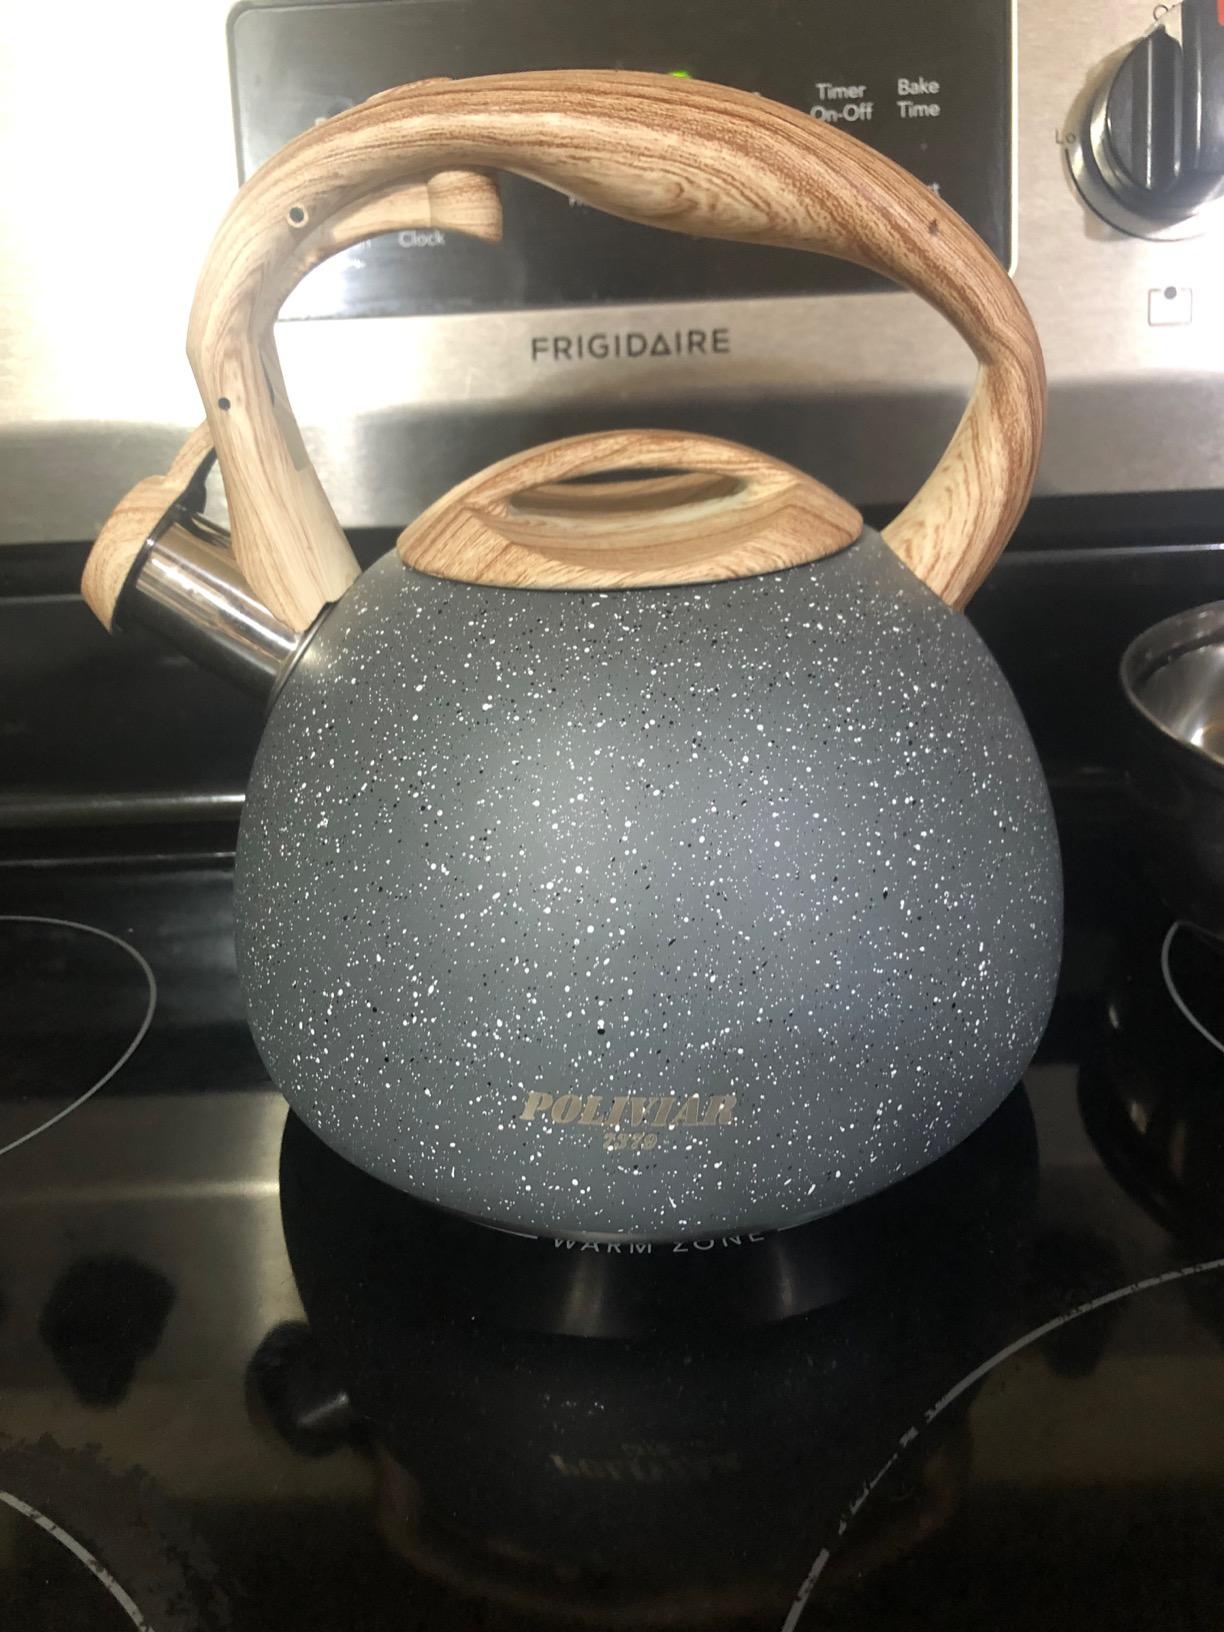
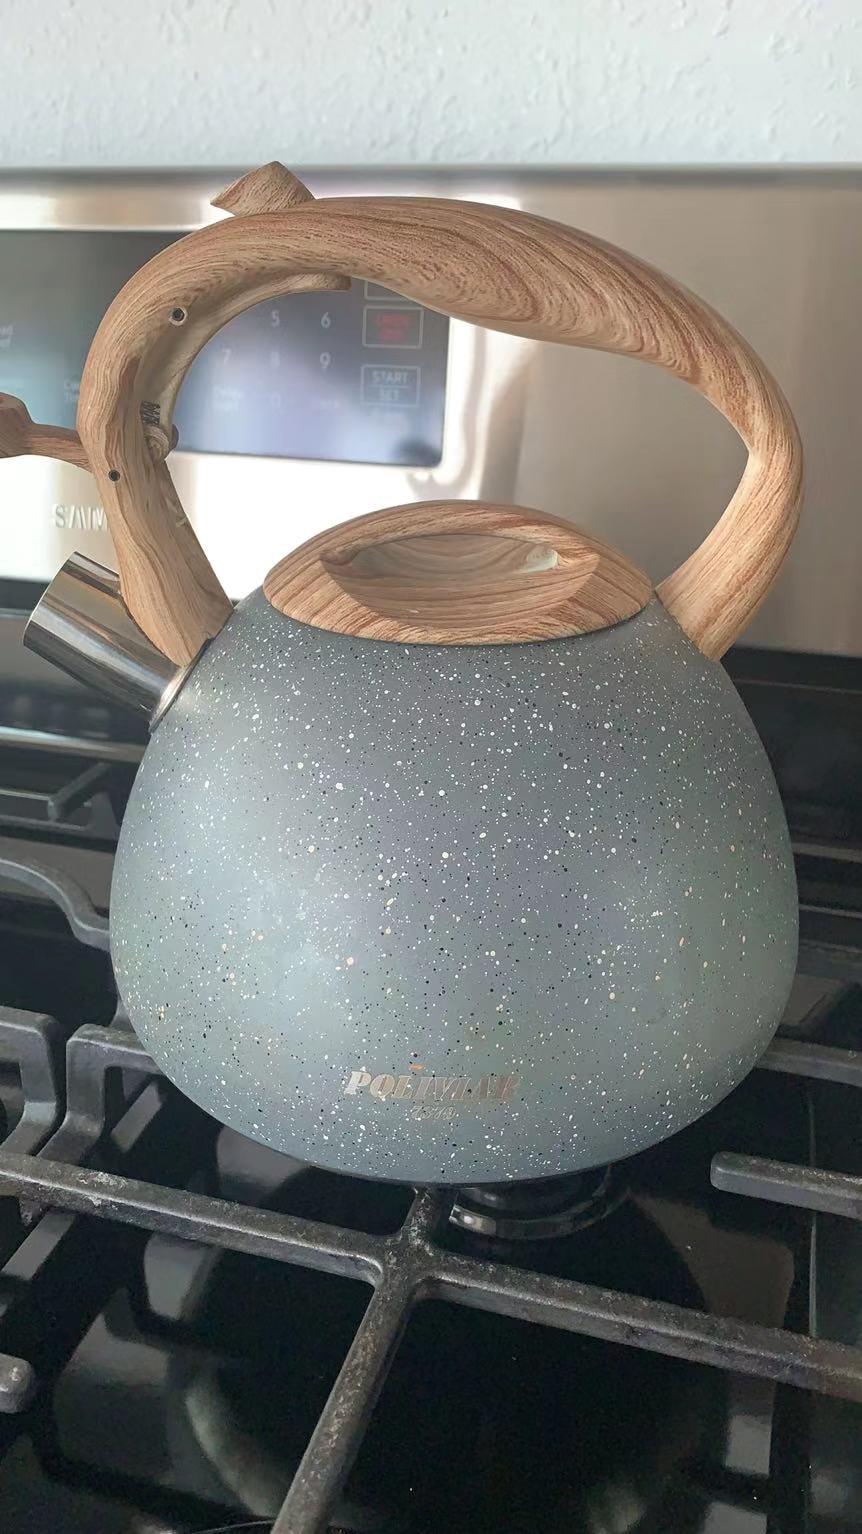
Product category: items_kettle
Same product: yes